Potaro River

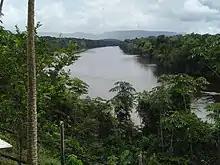
View of Potaro River at Pamela Landing

Nine waterfalls are found on the Potaro River, most notable being Kaieteur Falls and Tumatumari Falls. Below Kaieteur Falls lie Amatuk Falls and Waratuk Falls.